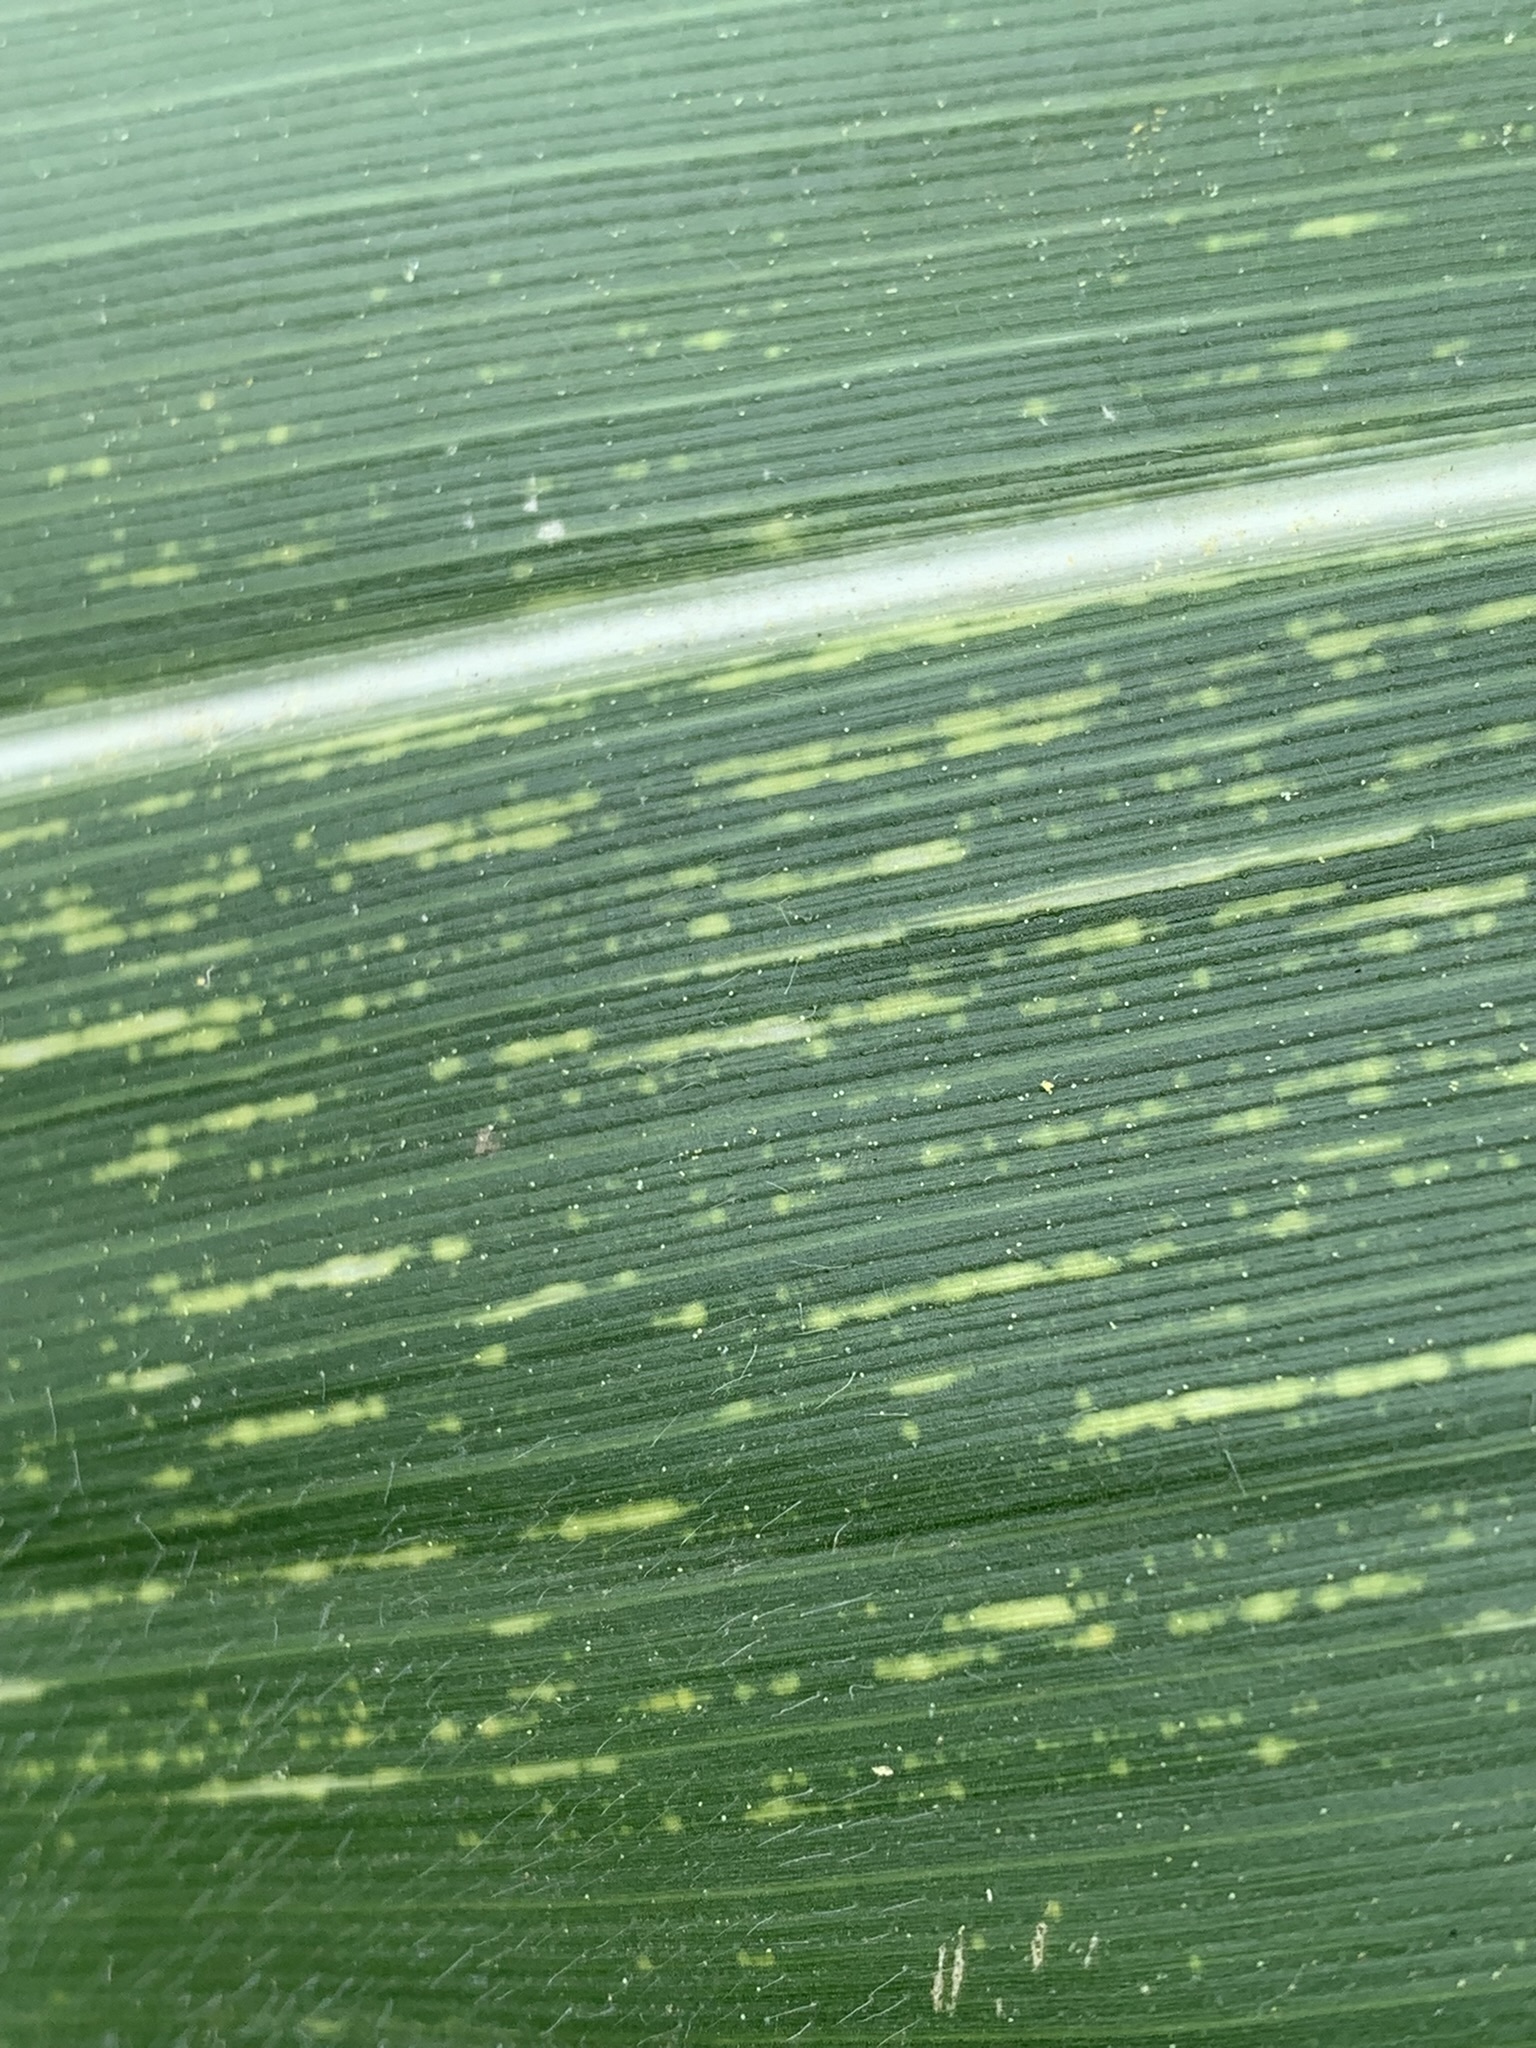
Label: MSV